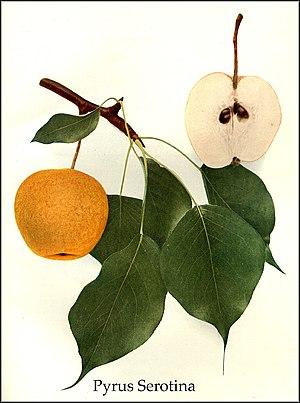
Pyrus pyrifolia est un arbre fruitier du genre Pyrus, de la famille des Rosacées, originaire de la vallée moyenne du Yangtze en Chine.